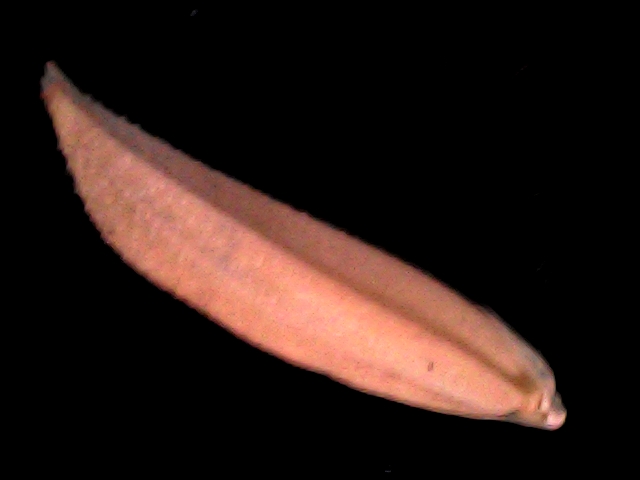
Rice variety: BD70